Markleton, Pennsylvania

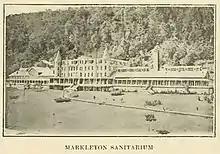
Markleton Sanitarium, circa 1909

The area was initially known as Philson's Forge. Its name was derived from a Catalan forge, or bloomery, that was built by Robert Philson near the Casselman River sometime around 1810. The forge was not successful, however, and was closed circa 1823.